Colin Powell

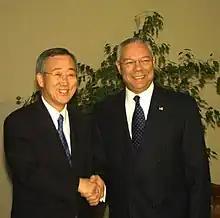
Powell with Ban Ki-moon, 2004

Once Saddam Hussein had been deposed, Powell's renewed role was to once again establish a working international coalition, this time to assist in the rebuilding of post-war Iraq. On 13 September 2004, Powell testified before the Senate Governmental Affairs Committee, acknowledging that the sources who provided much of the information in his February 2003 UN presentation were "wrong" and that it was "unlikely" that any stockpiles of WMDs would be found. Claiming that he was unaware that some intelligence officials questioned the information prior to his presentation, Powell pushed for reform in the intelligence community, including the creation of a national intelligence director who would assure that "what one person knew, everyone else knew".